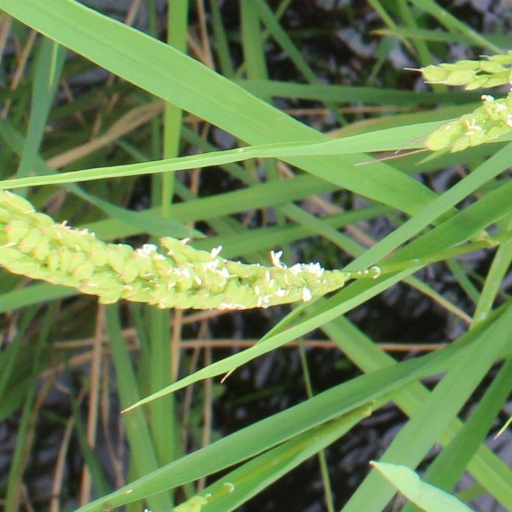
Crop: rice